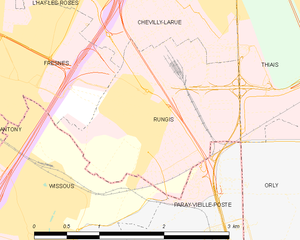
Carte des communes françaises Rungis